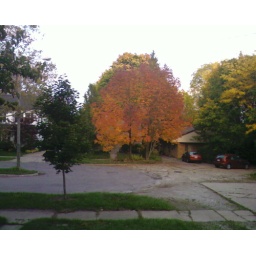
fall started early for this tree in front of my house